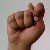
The image shows a hand gesture representing the letter 'T' in Indian Sign Language.